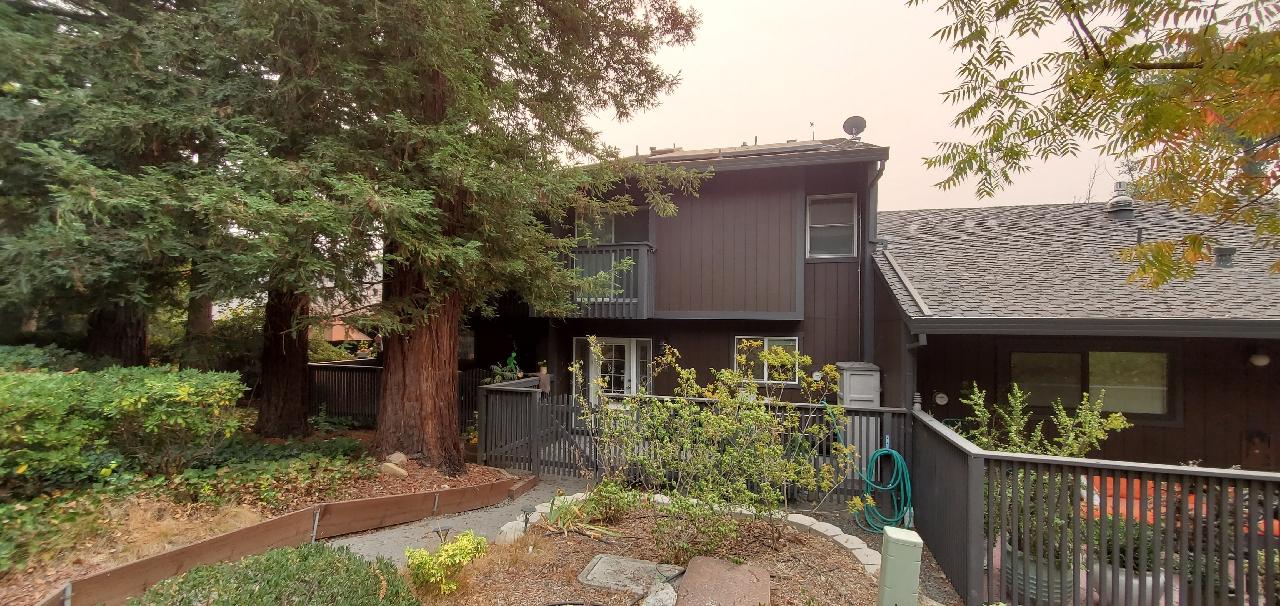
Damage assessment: no_damage